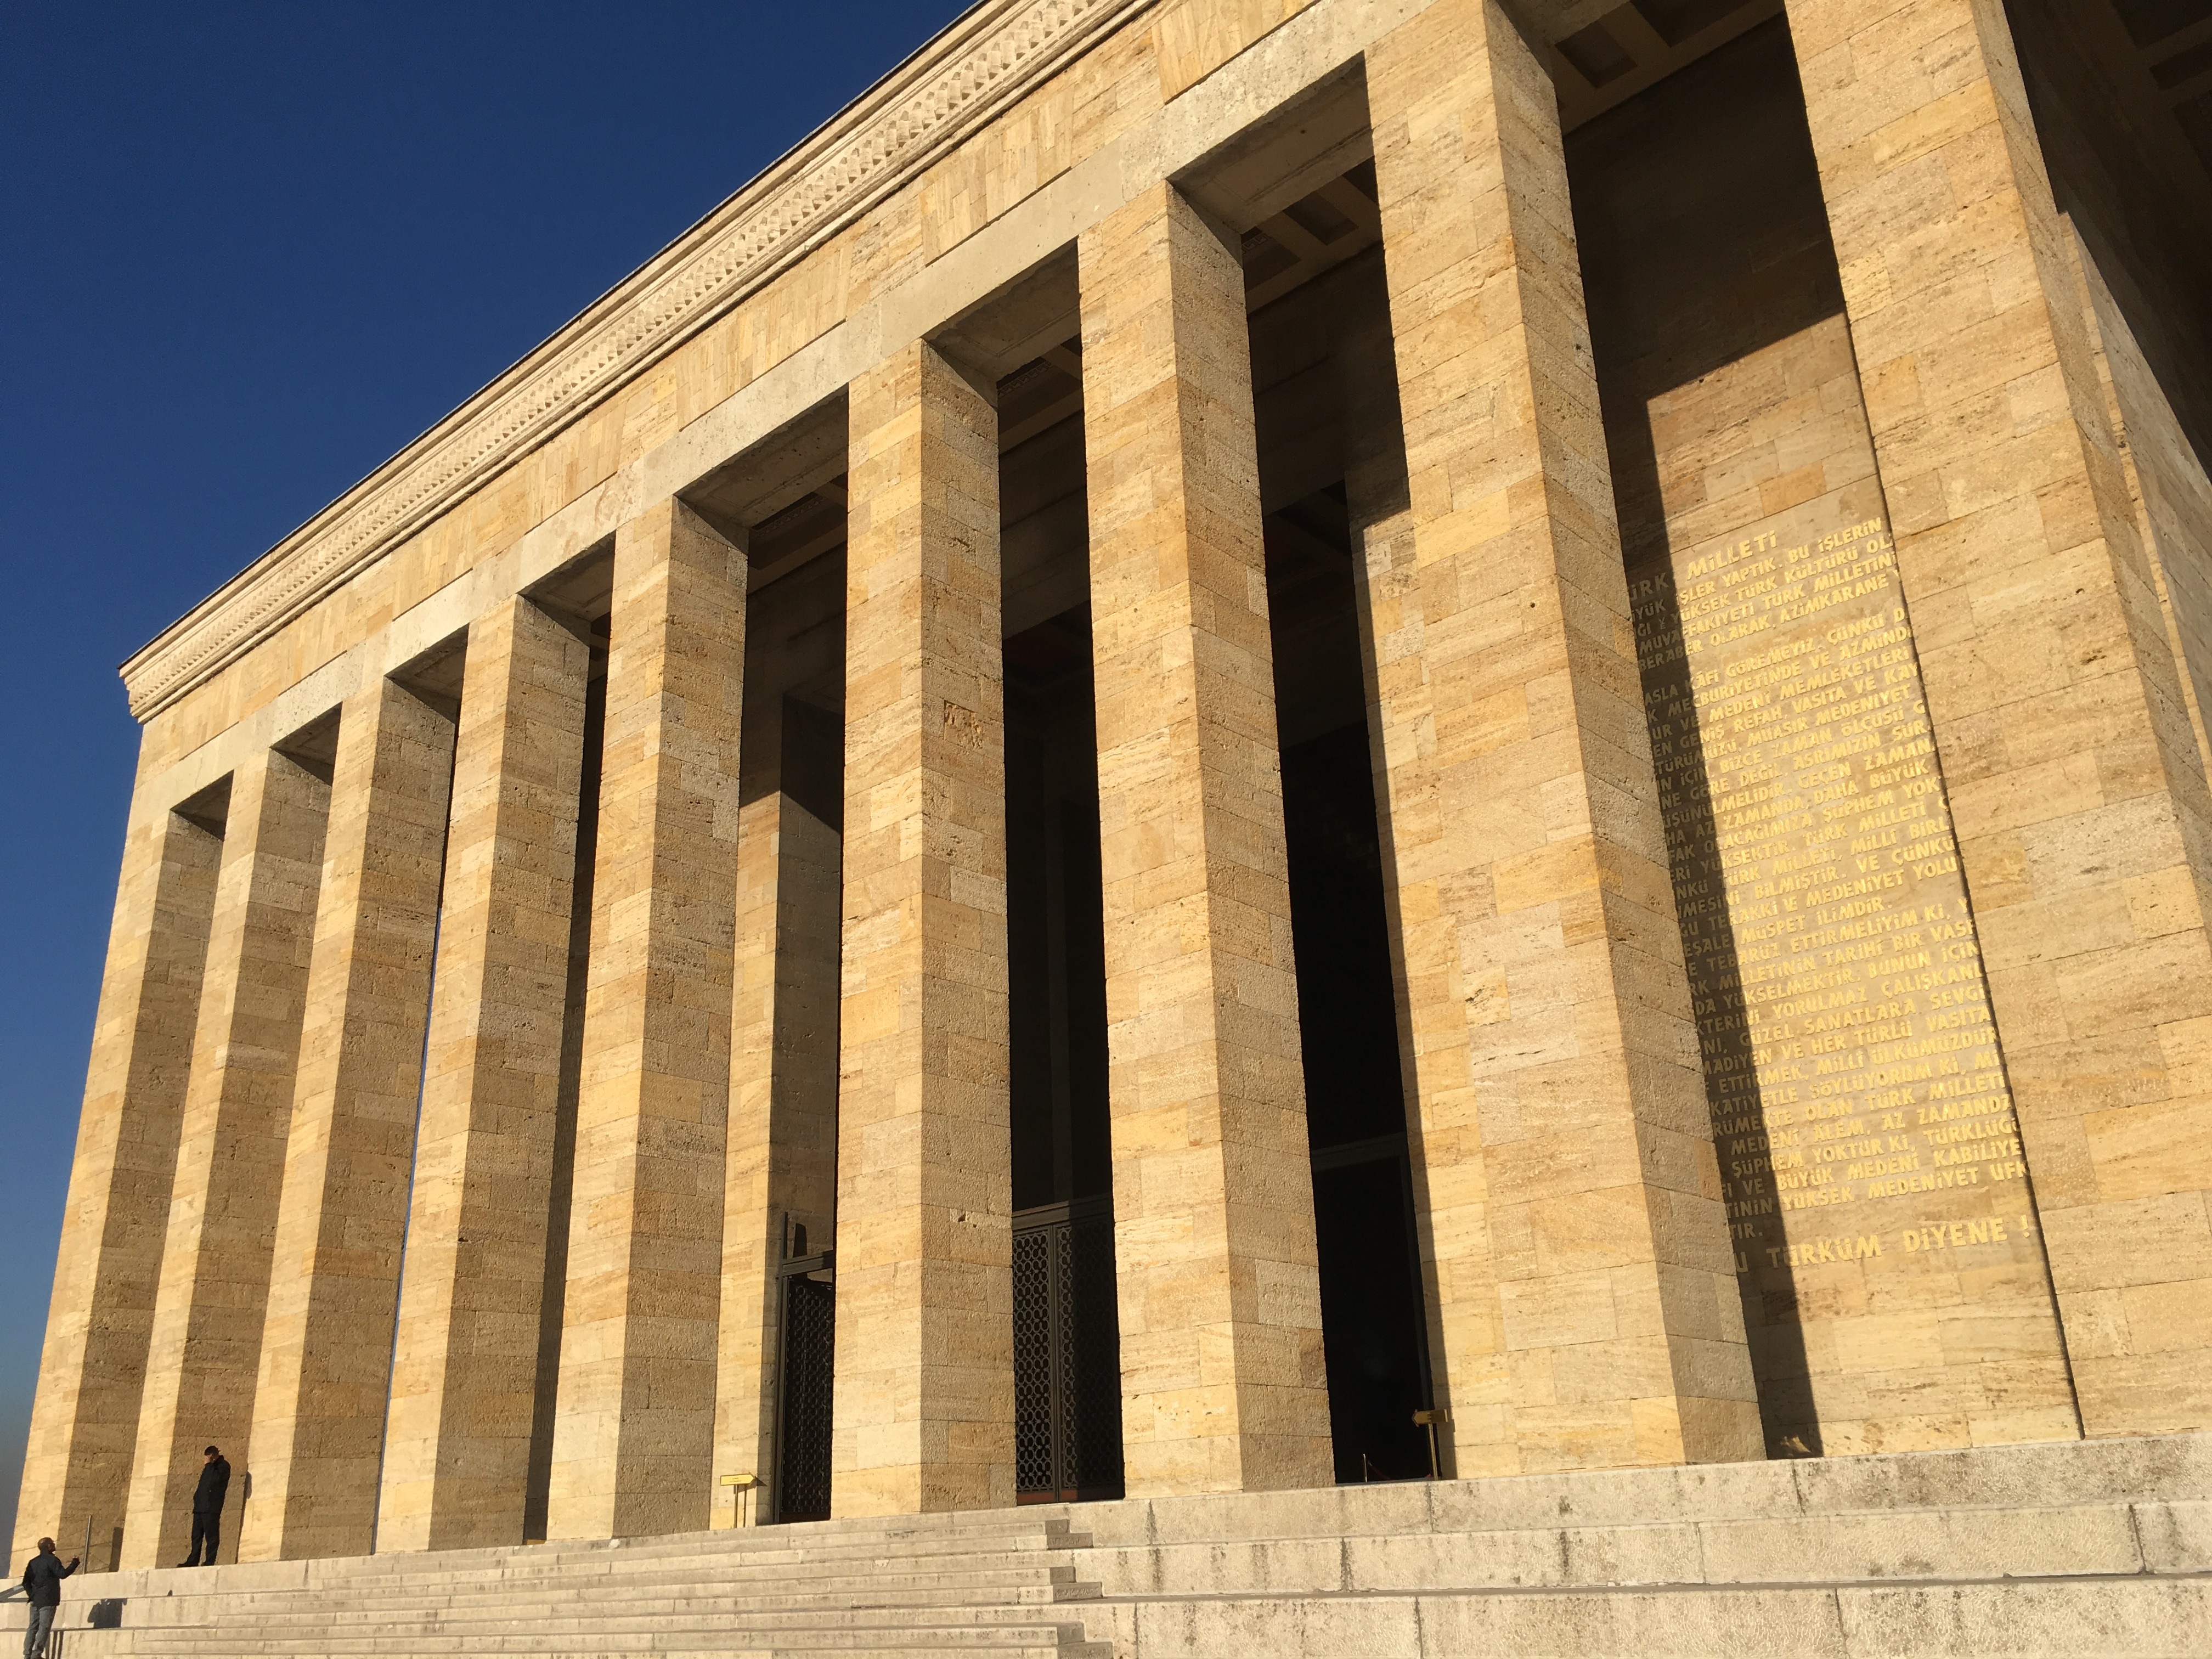
architecture, structure, wood, arch, column, facade, ancient history, ancient roman architecture, ancient greek temple